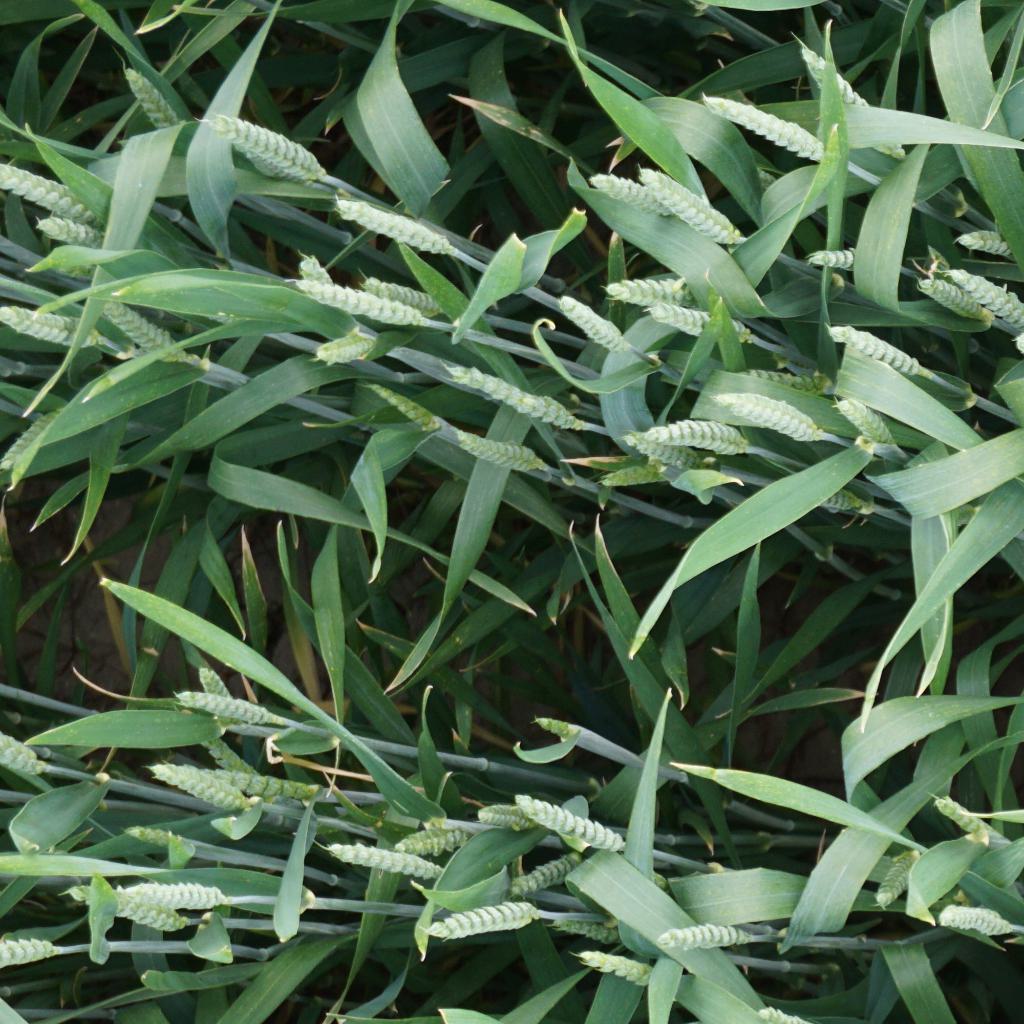
Country: France
Location: Gréoux
Wheat development stage: Post-flowering